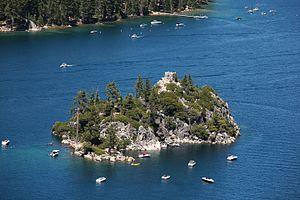
Le Parc d'État d'Emerald Bay est une réserve naturelle située dans l'État de Californie, à l’ouest des États-Unis. Il se trouve près du lac Tahoe, encadrant une baie profonde et presque fermée qui doit son nom à la couleur de ses eaux vertes. Il s'agit d'un des sites les plus célèbres du lac. Elle est devenue National Natural Landmark en 1969.